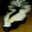
Label: skunk